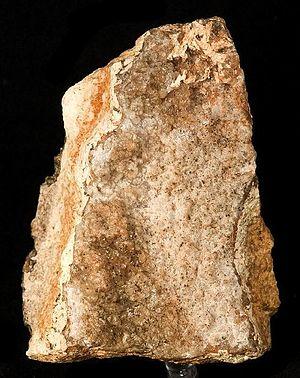
Calamine est une appellation désuète qui peut désigner l'hémimorphite, l'aurichalcite ou la smithsonite, mais aussi d'autres minéraux de néoformation des oxydes de zinc. Toutefois on parle encore en botanique de flore calaminaire.